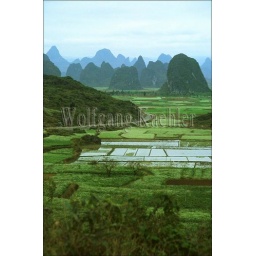
China, guilin, view of lime stone mountains with fields near the li river